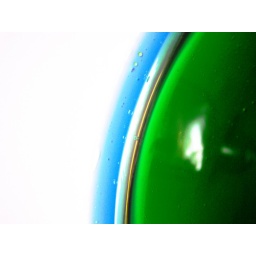
Oil and blue water in white bowl